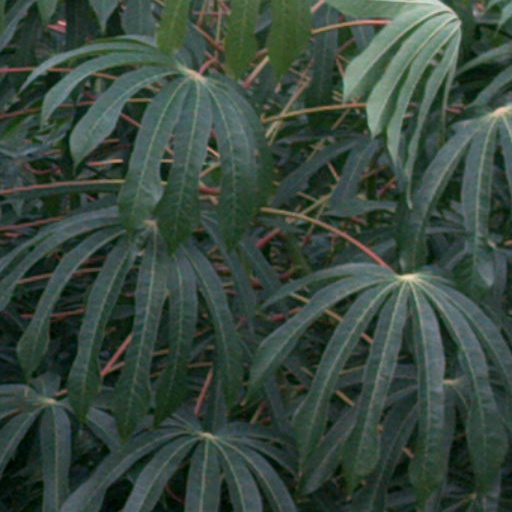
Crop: cassava